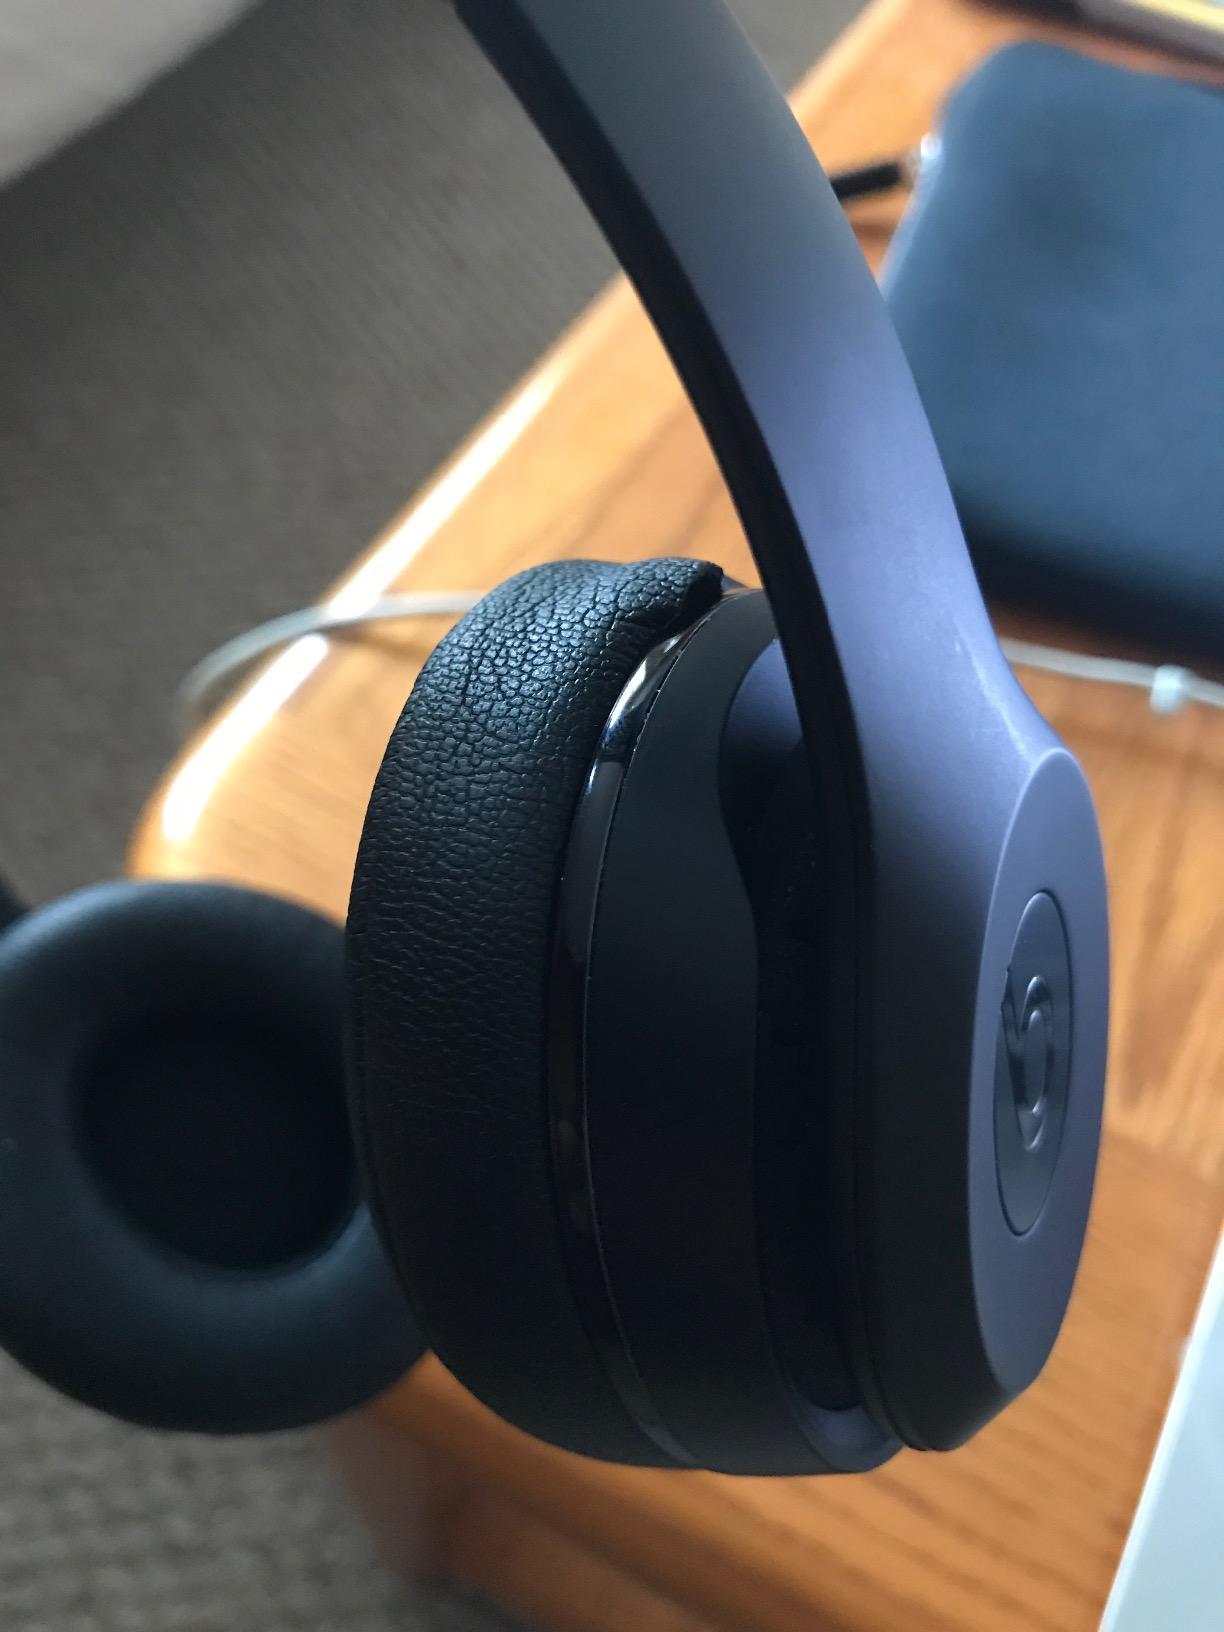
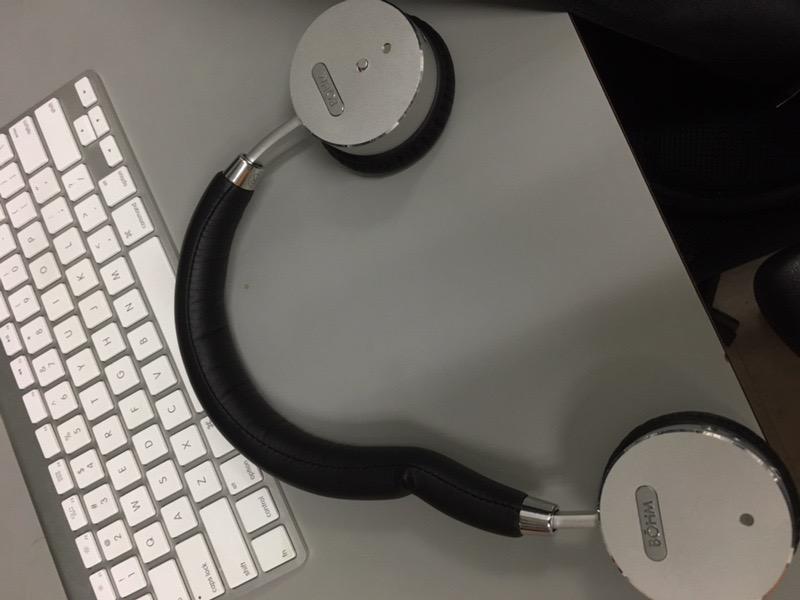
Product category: headphones
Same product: no